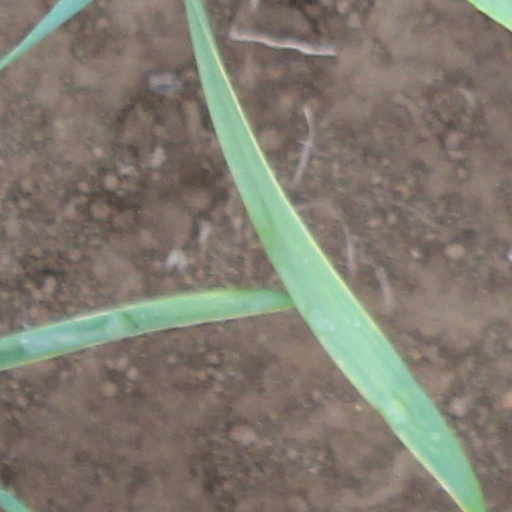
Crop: wheat